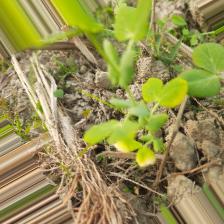
Label: Ascochyta blight